Embroidery of India

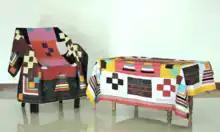
Kaudi: pride of Karnataka

Is an embroidery from meghalaya. Mustoh village is only known place for khneng embroidery and the embroidery is traditionally Done on eri silk shawls.